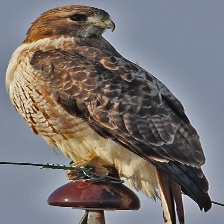
Species: RED TAILED HAWK
Scientific name: BUTEO JAMAICENSIS